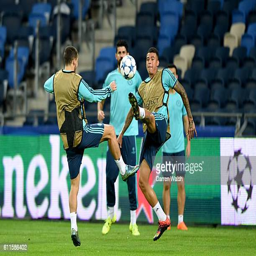
football player and soccer player compete for the ball during the training session